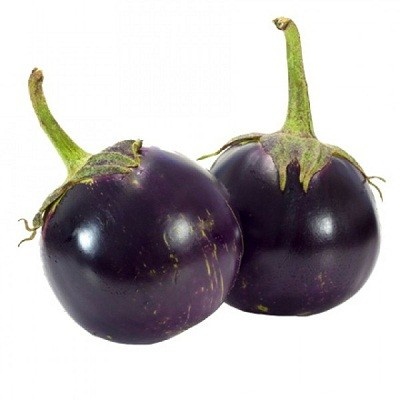
Round Purple Brinjal 500g
Round Purple Brinjal 500g
Brand: SIN SOO HUP
Category: Food, Beverages & Tobacco > Food Items > Fruits & Vegetables > Fresh & Frozen Vegetables > Eggplants